The Holocaust in Ukraine

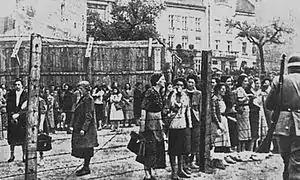
In the Prison on Łącki Street courtyard.

According to Timothy D. Snyder, at least 1.7 million Soviet Jews were killed by Germans and their collaborators by the end of 1942, "and the Soviet Jewish populations under their control had ceased to exist." Until the fall of the Soviet Union, it was believed that about 900,000 Jews were murdered as part of the Holocaust in Ukraine. This estimate is found in renowned and respected works such as "The Destruction of the European Jews" by Raul Hilberg. In the late 1990s, access to Soviet archives increased the estimates of the prewar population of Jews and as a result, the estimates of the death toll have been increasing.